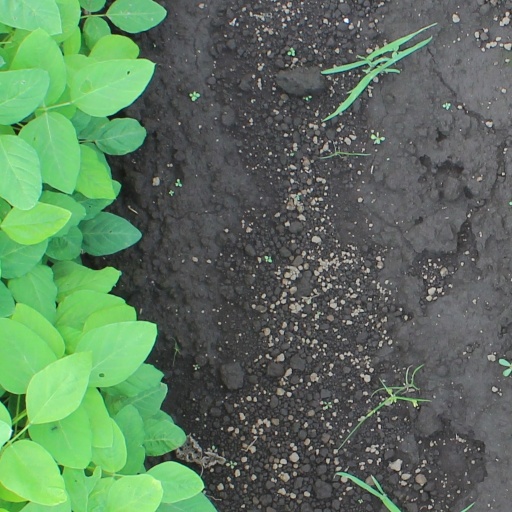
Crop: soybean